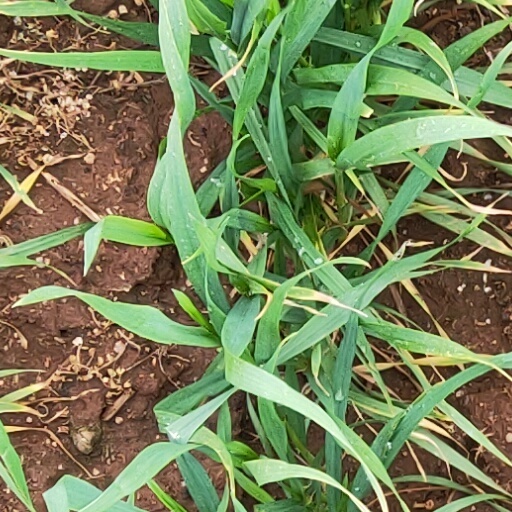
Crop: wheat